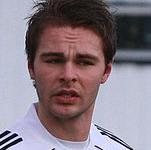
Age: 23